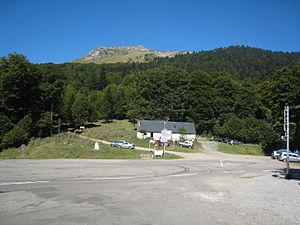
Le col de Menté est un col des Pyrénées françaises dans le département de la Haute-Garonne. Il culmine à 1 346 mètres d'altitude, et relie la vallée de la Garonne à la vallée du Ger. Il est emprunté par la route des cols.
Boutx [but̪s] est une commune française située dans le département de la Haute-Garonne, en région Occitanie. Autrefois, la commune se nommait Bouts. C'est un ancien village gallo-romain.